Northwestern Wildcats football

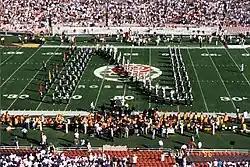
Northwestern's Marching Band performing at the 1996 Rose Bowl

Following the sudden death of football coach Randy Walker in 2006, 31-year-old and former All-American Northwestern linebacker Pat Fitzgerald was promoted from linebackers coach and recruiting coordinator to head coach on July 7, 2006. and became the youngest Division I FBS coach at the time. Walker's death was not the team's only loss; the Wildcats also had to replace their offensive coordinator, offensive line coach, and Brett Basanez, the team's former four-year starter at quarterback and holder of dozens of school records. Hence, the 2006 season was a departure from the previous years' successes. The season began with a win at Miami University, Walker's alma mater, an emotional game that featured several tributes to the late coach. However, the season went downhill from there. The low point was the October 21 home loss to Michigan State, in which the Spartans staged the largest comeback in Division I-A history. A win against Illinois in the final game gave the Wildcats a 4–8 record for the year and saved them from finishing last in the Big Ten.